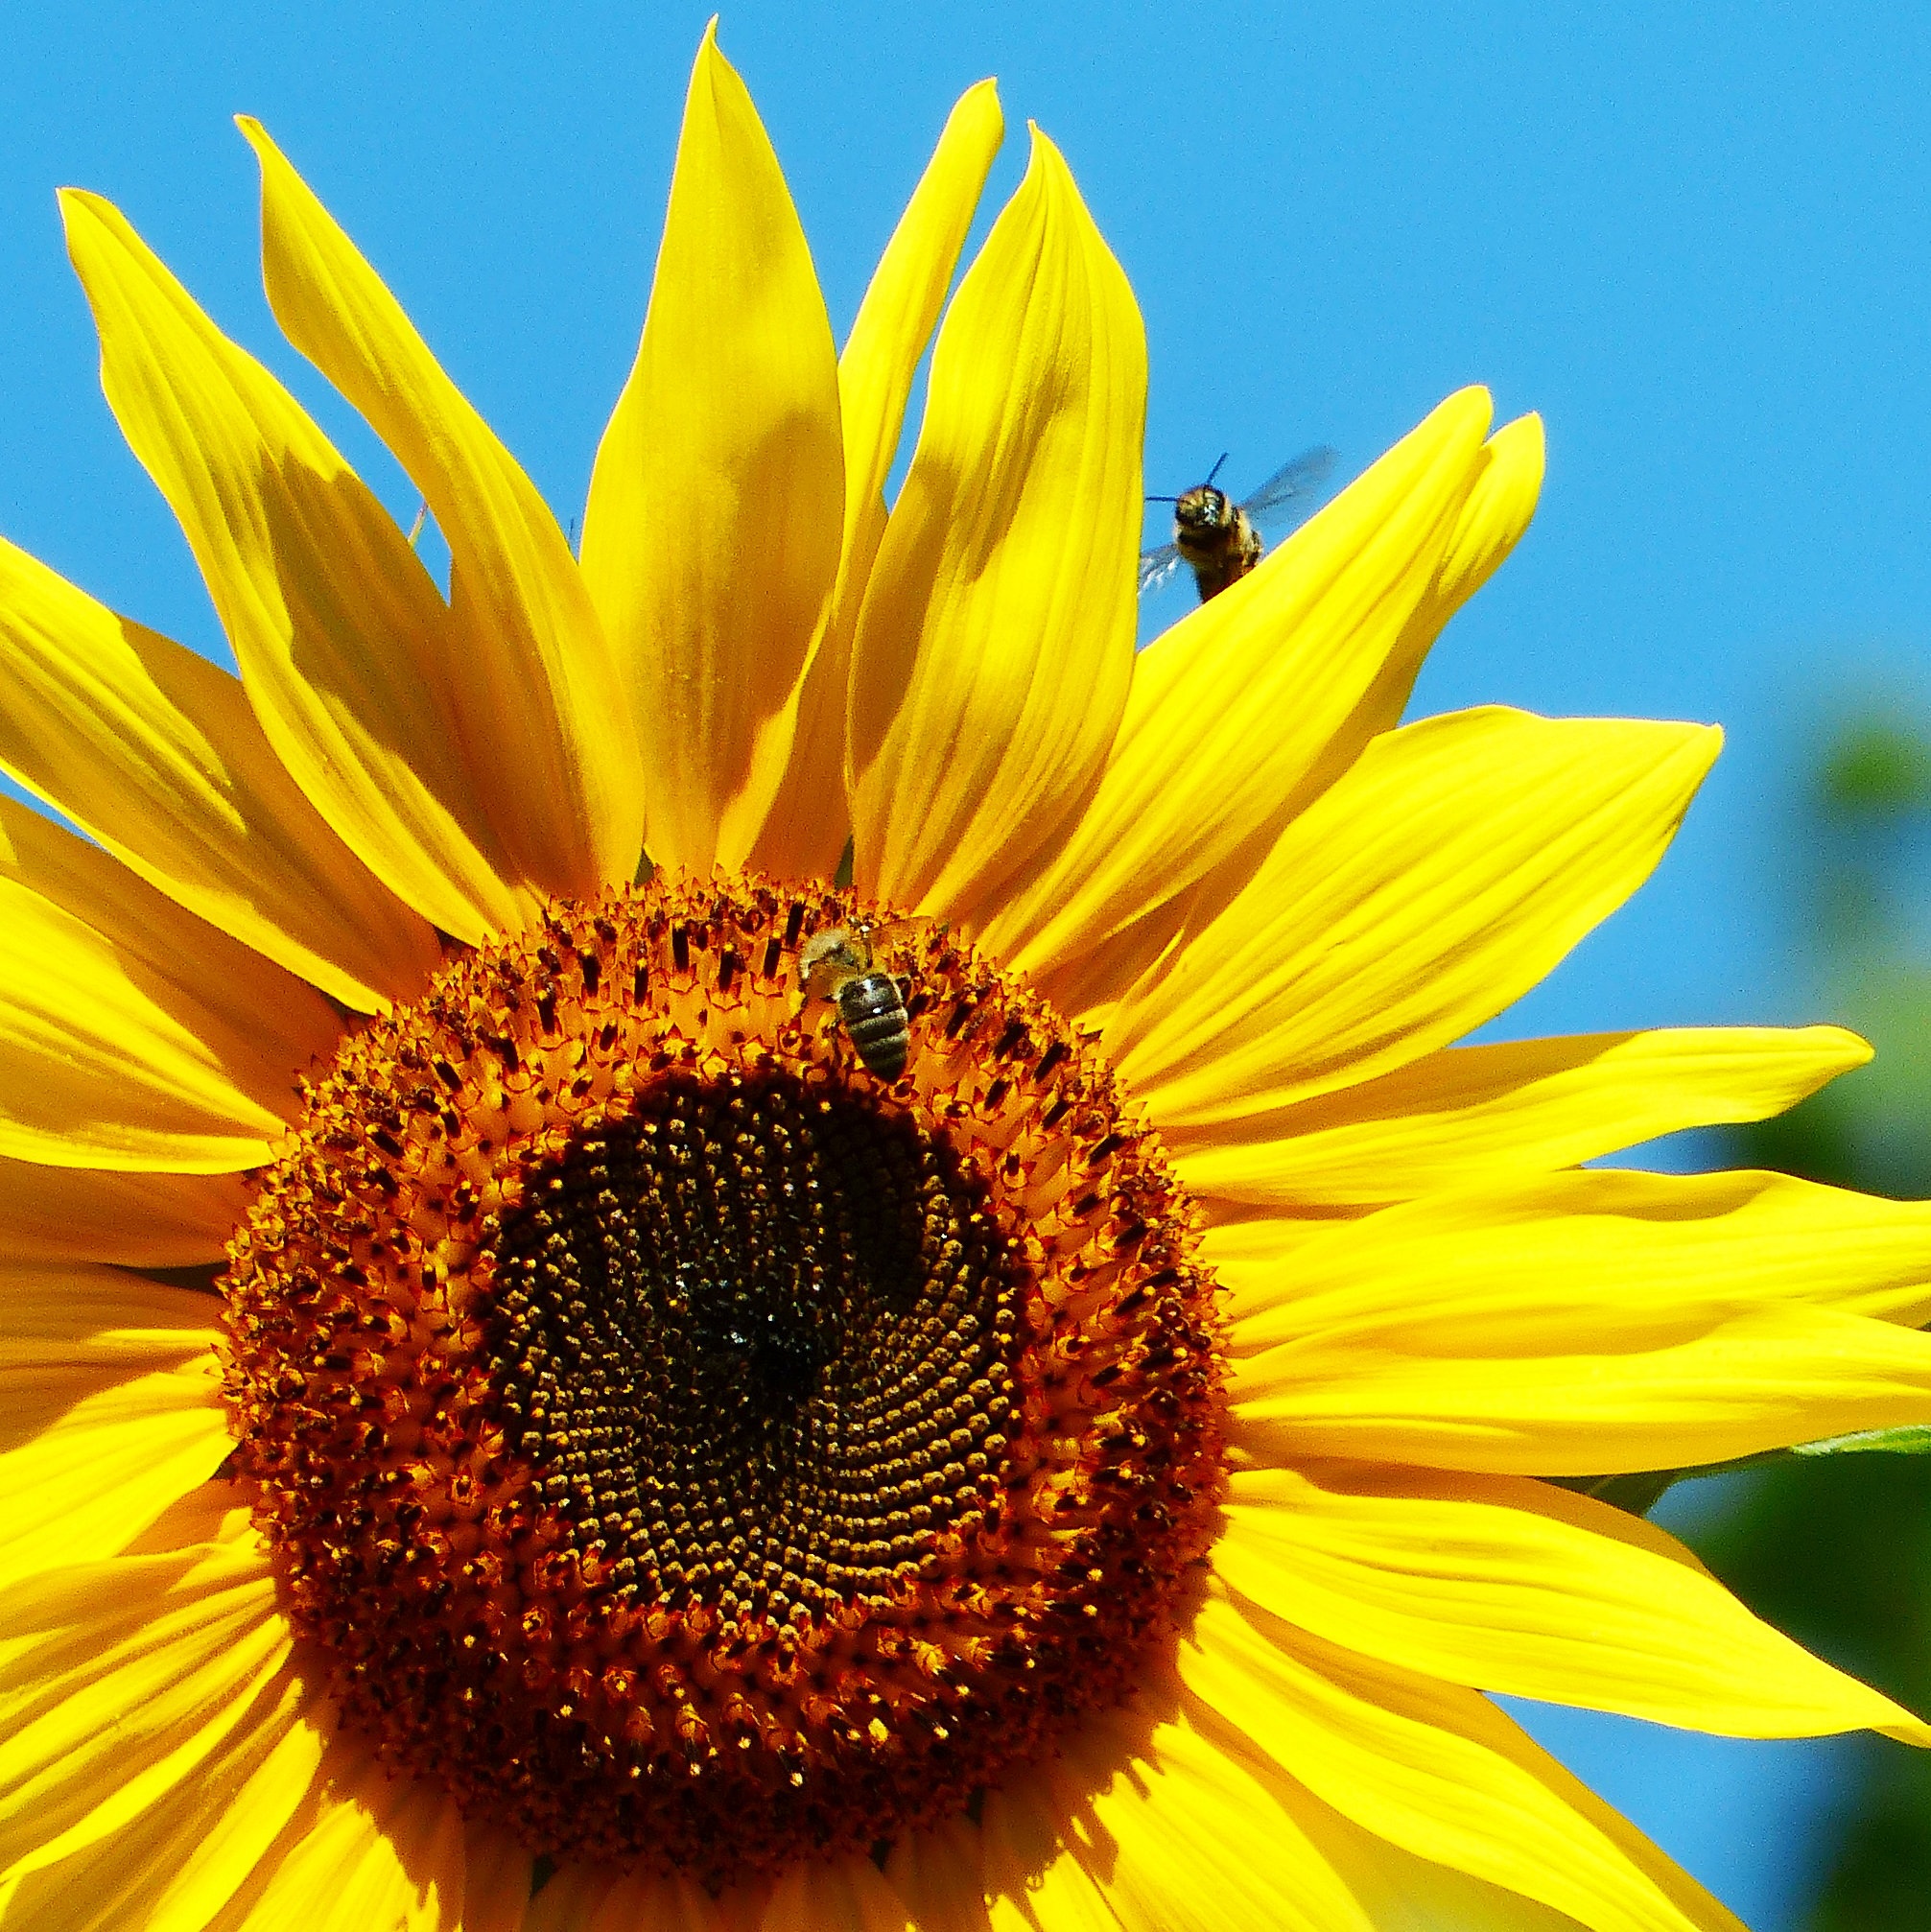
nature, plant, field, flower, petal, animal, summer, insect, yellow, close, flora, sunflower, yellow flower, flowers, close up, bright, bee, sun flower, flower meadow, bees, macro photography, in flight, flowering plant, daisy family, sunflower seed, plant stem, land plant